Eduard von Winterstein

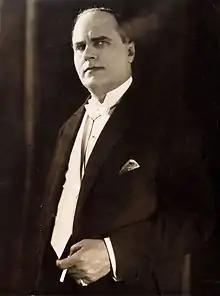

Eduard Clemens Franz Anna Freiherr von Wangenheim (1 August 1871 – 22 July 1961), known as Eduard von Winterstein, was an Austrian-German film actor who appeared in over one hundred fifty German films during the silent and sound eras. He was also a noted theater actor.